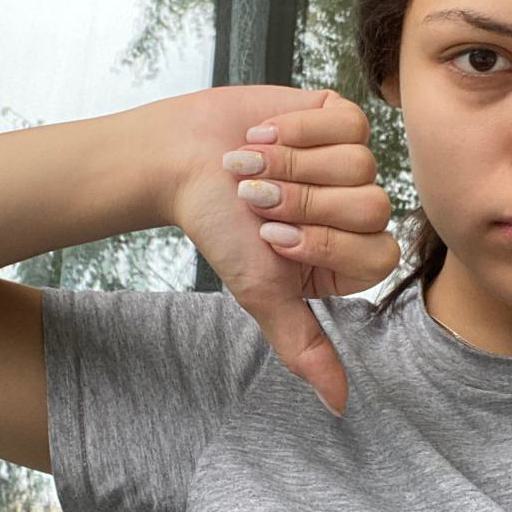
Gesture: dislike